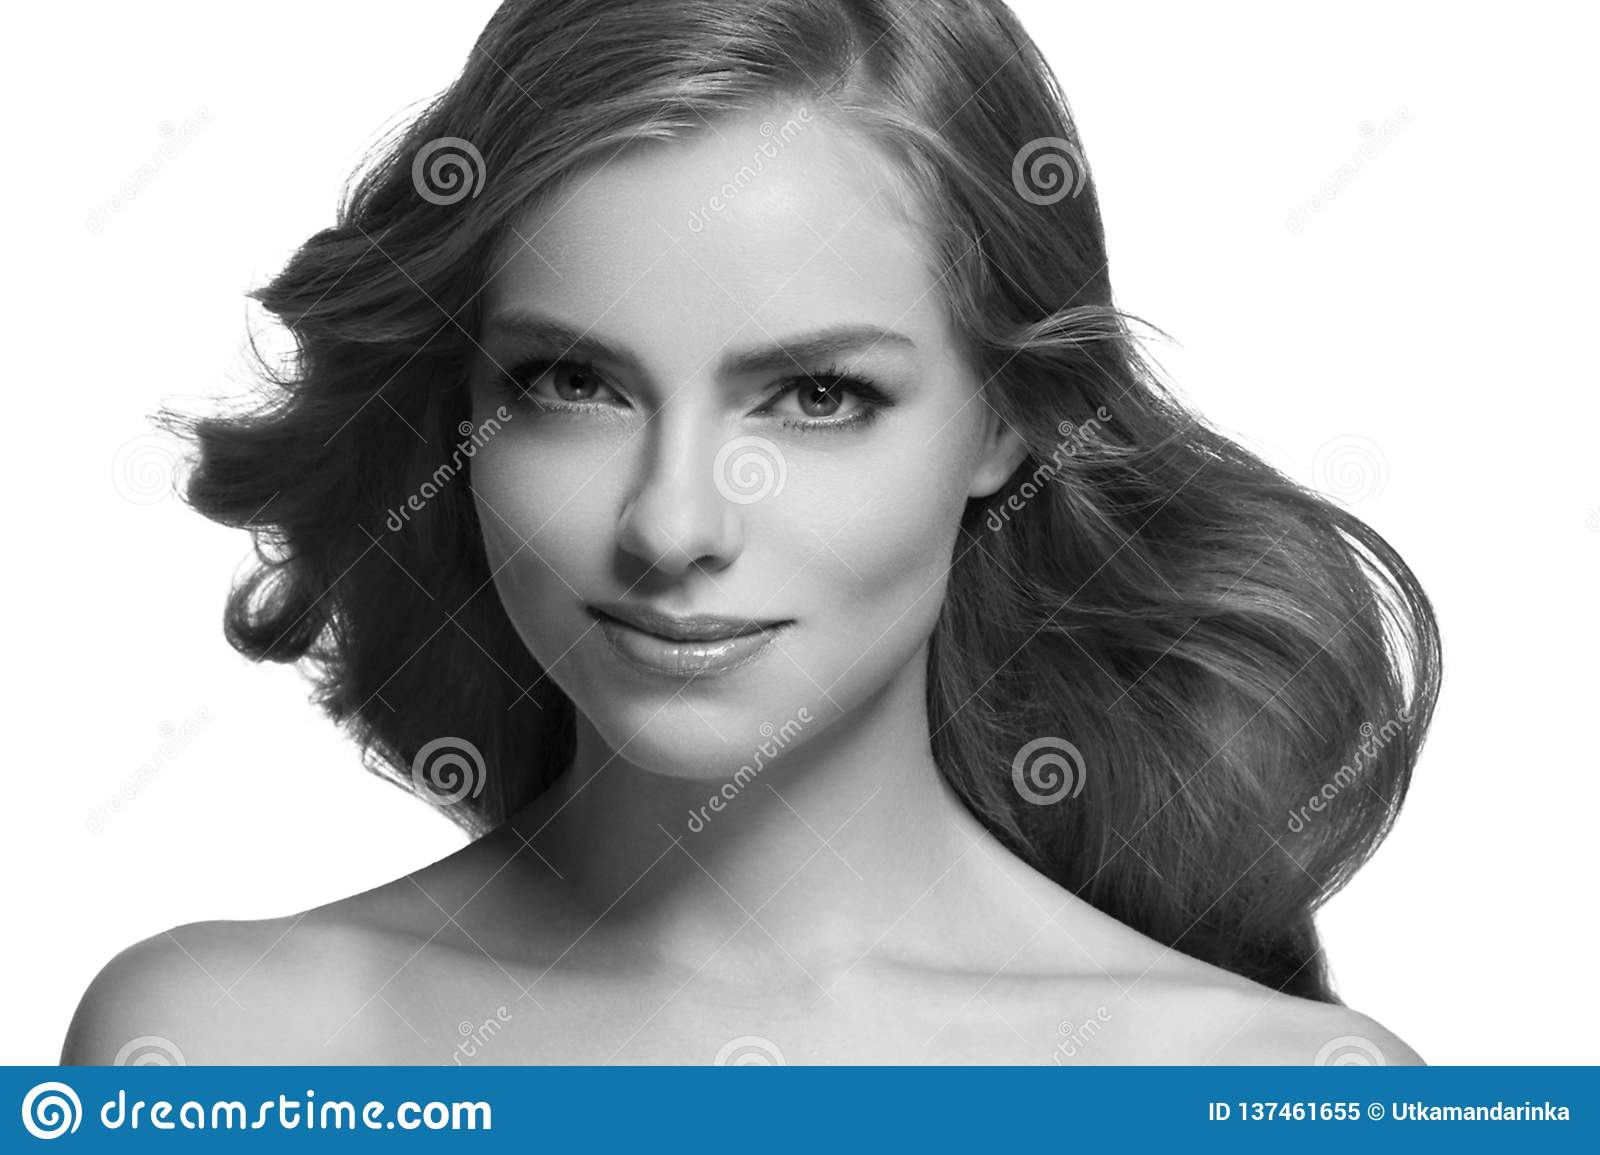
Portrait style: Real Portrait